Blue Line (Kolkata Metro)

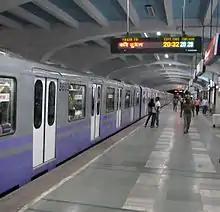
Kolkata Metro rake on the north–south line.

The laying of the founding stone was done in 1972, but actual construction of Blue Line started only in 1978. Blue Line is long with 26 stations (see above). Running of the first metro car on the line by 1984 was considered a great engineering challenge. Former railways minister A. B. A. Ghani Khan Chowdhury took a massive effort to perform it. The first section opened between Esplanade & Bhawanipore (now called Netaji Bhawan). First day Metro Railway Kolkata was started by Sri Tapan Kumar Nath and Sri Sanjay Sil. There were no connections of this stretch with the two depots at Dum Dum & Tollygunge (Now called Mahanayak Uttam Kumar). So metro cars had to be put down on the track near Esplanade by crane, by directly digging the road surface. Initially, only four-car trains were run until 1986. There were no magnetic gates or escalators at that time and ordinary revolving gates served as exits. The Metro too operated on only a single line. Two years later, Blue Line extended up to Tollygunge, at the southern end. At the same time, the metro service was extended to the double line. Magnetic tickets and more entry gates were also introduced at that time. The number of compartments in each train was increased to eight.